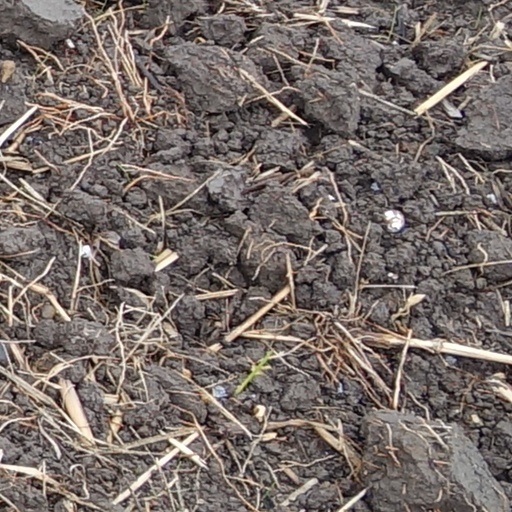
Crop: wheat